Almetyevsk constituency

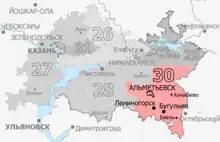
Constituency boundaries from 2016 to 2026

The Almetyevsk constituency (No. 30) is a Russian legislative constituency in Tatarstan. The constituency covers south-eastern corner of Tatarstan.